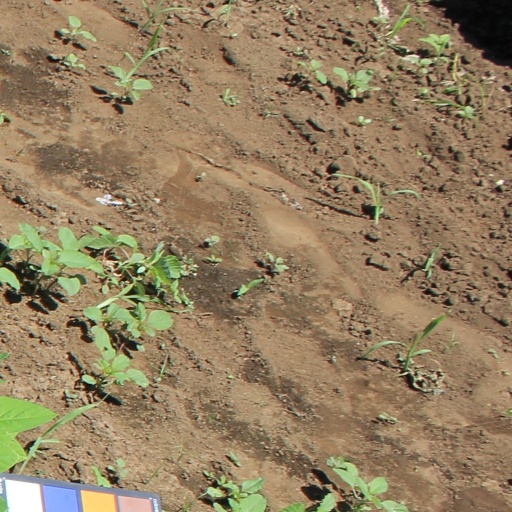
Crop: soybean